Kit gun

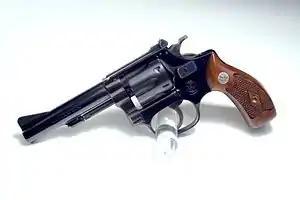
Smith & Wesson Model 22/32 Kit Gun

Kit guns are multi-purpose utility handguns, intended to be used for small game hunting, plinking, pest control, and self defense. They are generally small, lightweight, .22 rimfire revolvers, designed to be easily packed in a hunting, camping or fishing "kit". They are ideally suited for shooting snake shot at snakes, rodents, birds, and other pest at very close range. They are also commonly used as the coup de grâce by hunters and fishermen or as a method of animal euthanasia when drug overdose is not available.